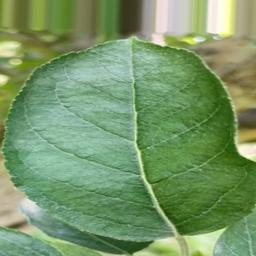
Label: Healthy